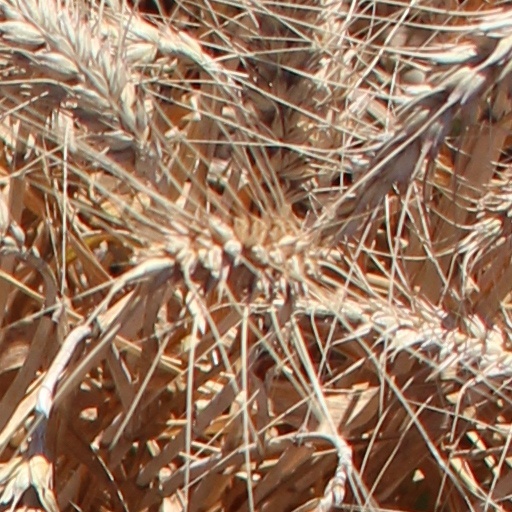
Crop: wheat